T. A. Moulton Barn

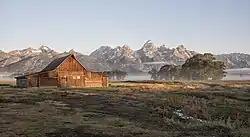
T. A. Moulton Barn, July 2017

The T. A. Moulton Barn is a historic barn within the Mormon Row Historic District in Teton County, Wyoming, United States.